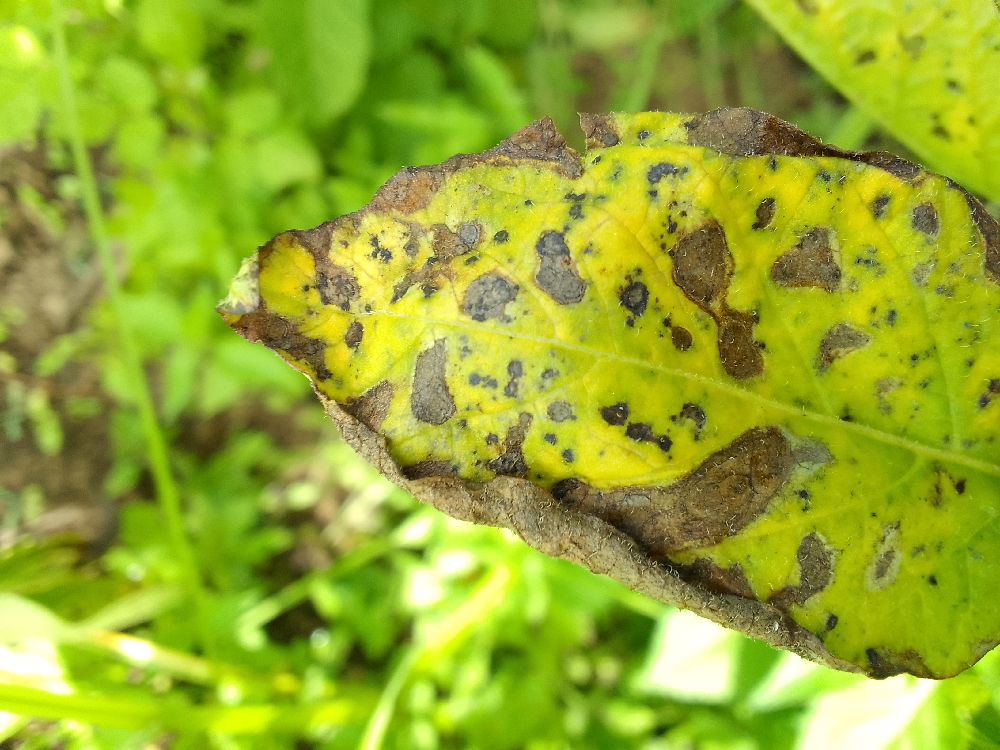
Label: Early blight